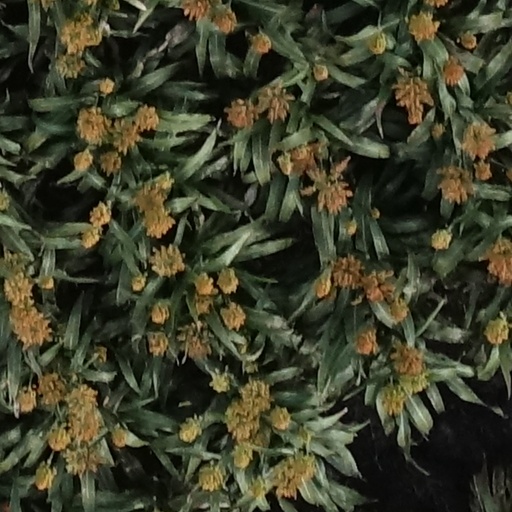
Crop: sorghum